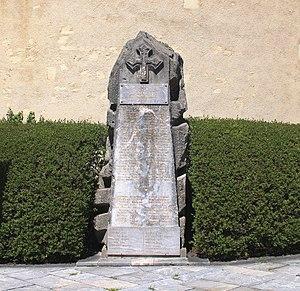
Monument aux morts de Saint-Pé-de-Bigorre (Hautes-Pyrénées)
Saint-Pé-de-Bigorre est une commune française située dans le département des Hautes-Pyrénées, en région Occitanie.